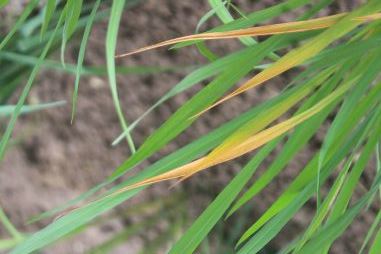
Disease: Tungro